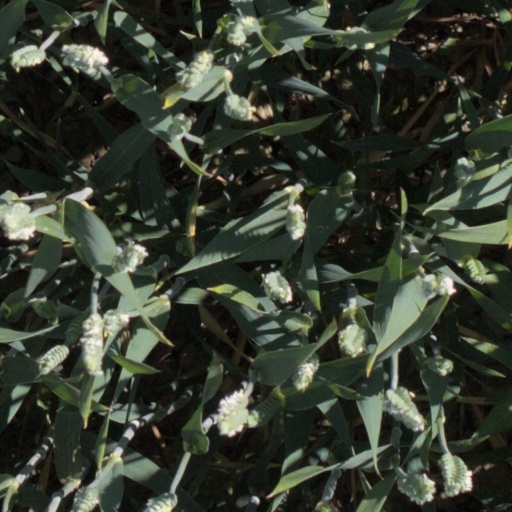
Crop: wheat